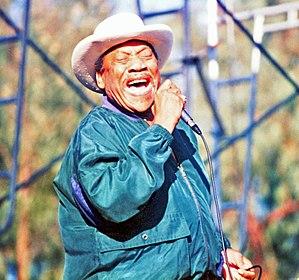
Robert Calvin Bland dit “Bobby Blue” Bland, est un chanteur de blues américain, né à Barretville dans le Tennessee le 27 janvier 1930 et mort à Memphis le 23 juin 2013. Il est un des pionniers du soul blues.